HAL HJT-16 Kiran

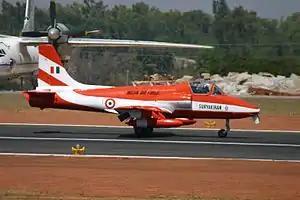
A HAL HJT-16 Kiran of the Indian Air Force

The HAL HJT-16 Kiran is an Indian two-seat intermediate jet-powered trainer aircraft designed and manufactured by aircraft company Hindustan Aeronautics Limited (HAL).